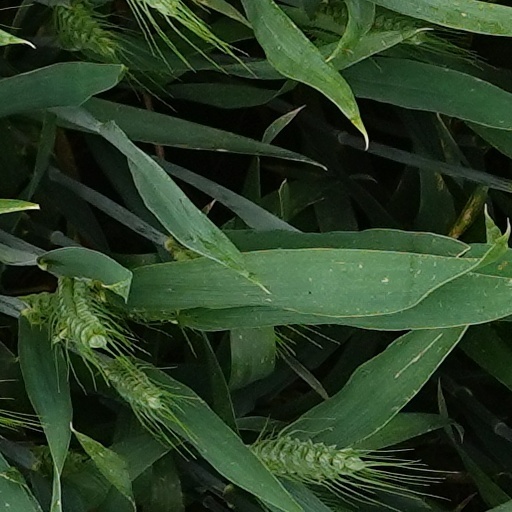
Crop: wheat